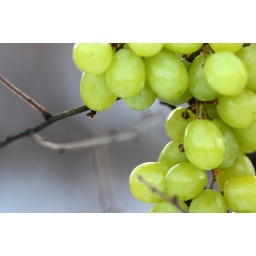
A bunch of grapes on a branch for the birds in the garden